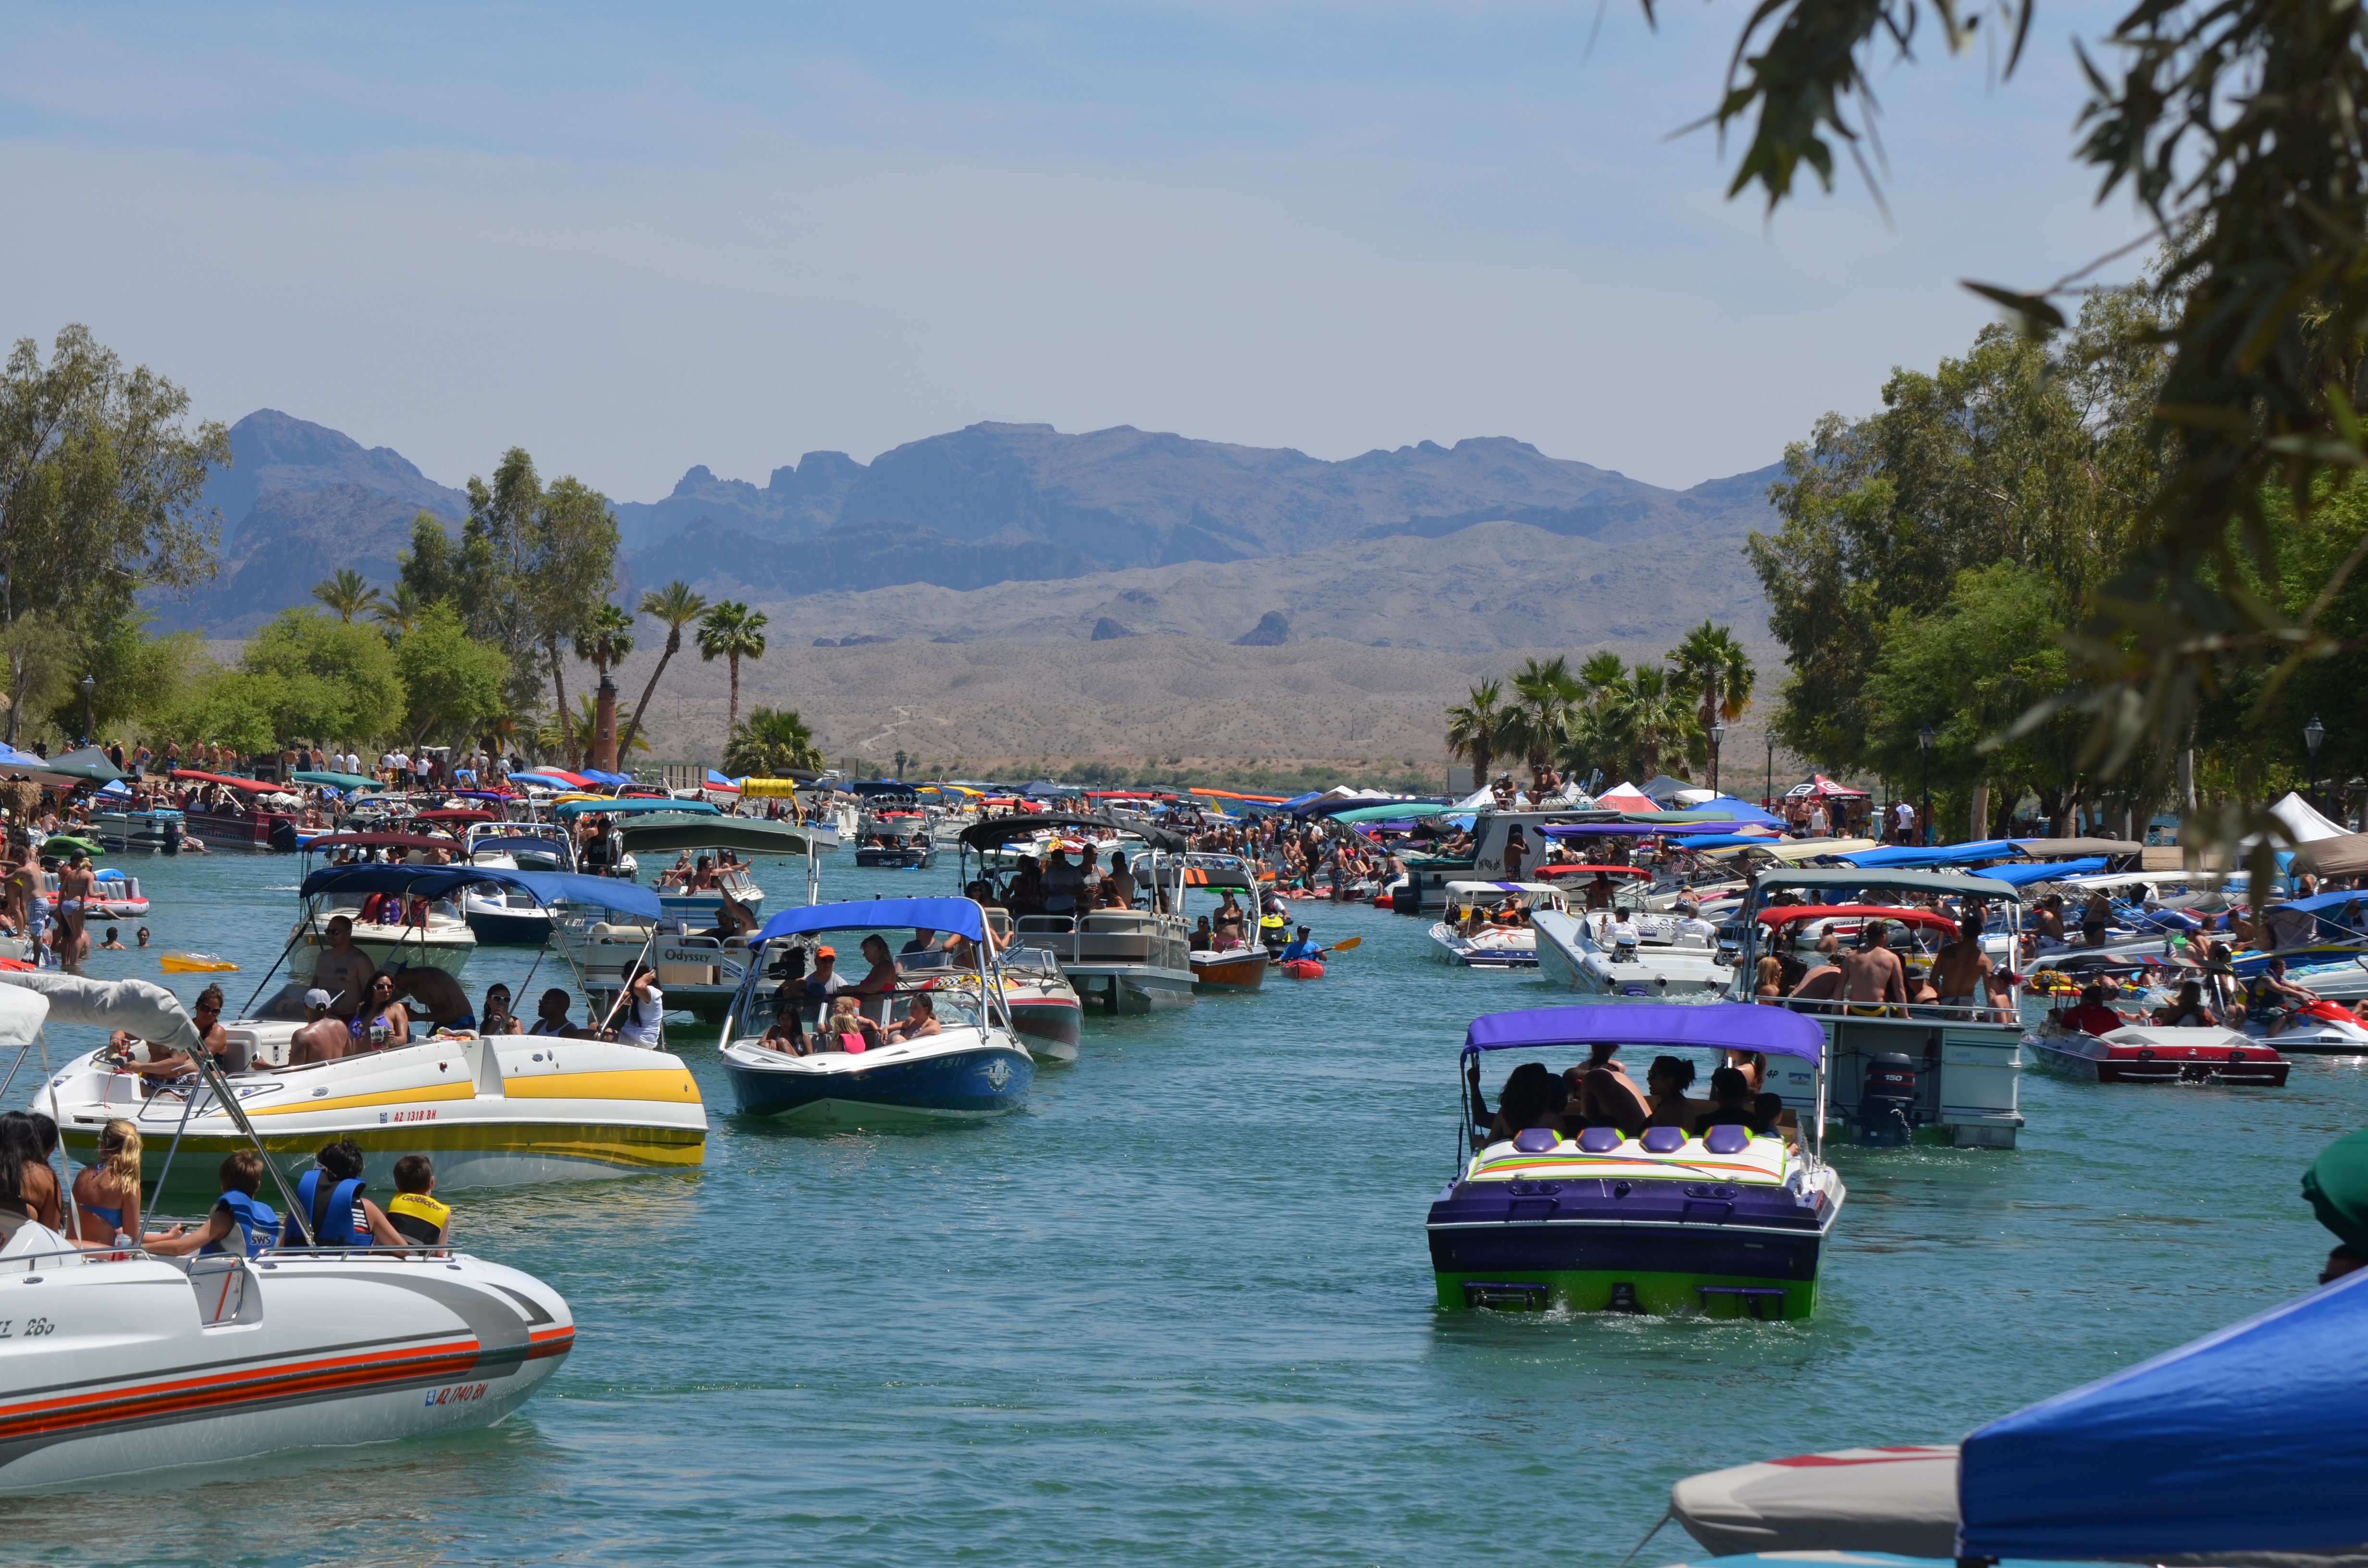
beach, sea, dock, people, sun, boat, vacation, vehicle, america, bay, marina, tourism, waterway, london bridge, arizona, fun, resort, boating, boats, memorial day, lake havasu